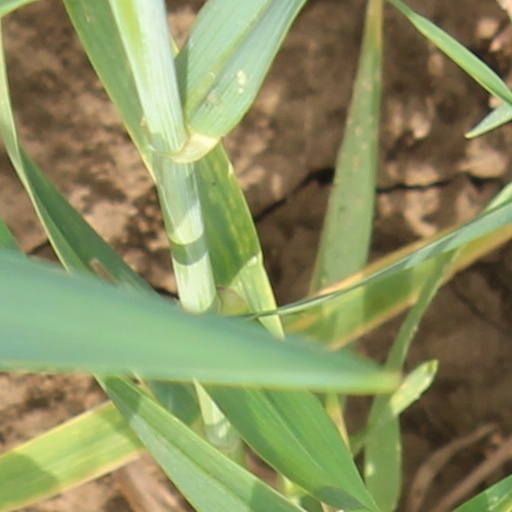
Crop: wheat